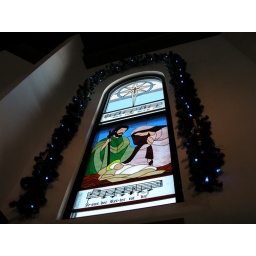
Stained glass window in the Silent Night Chapel in Frankenmuth, Michigan.